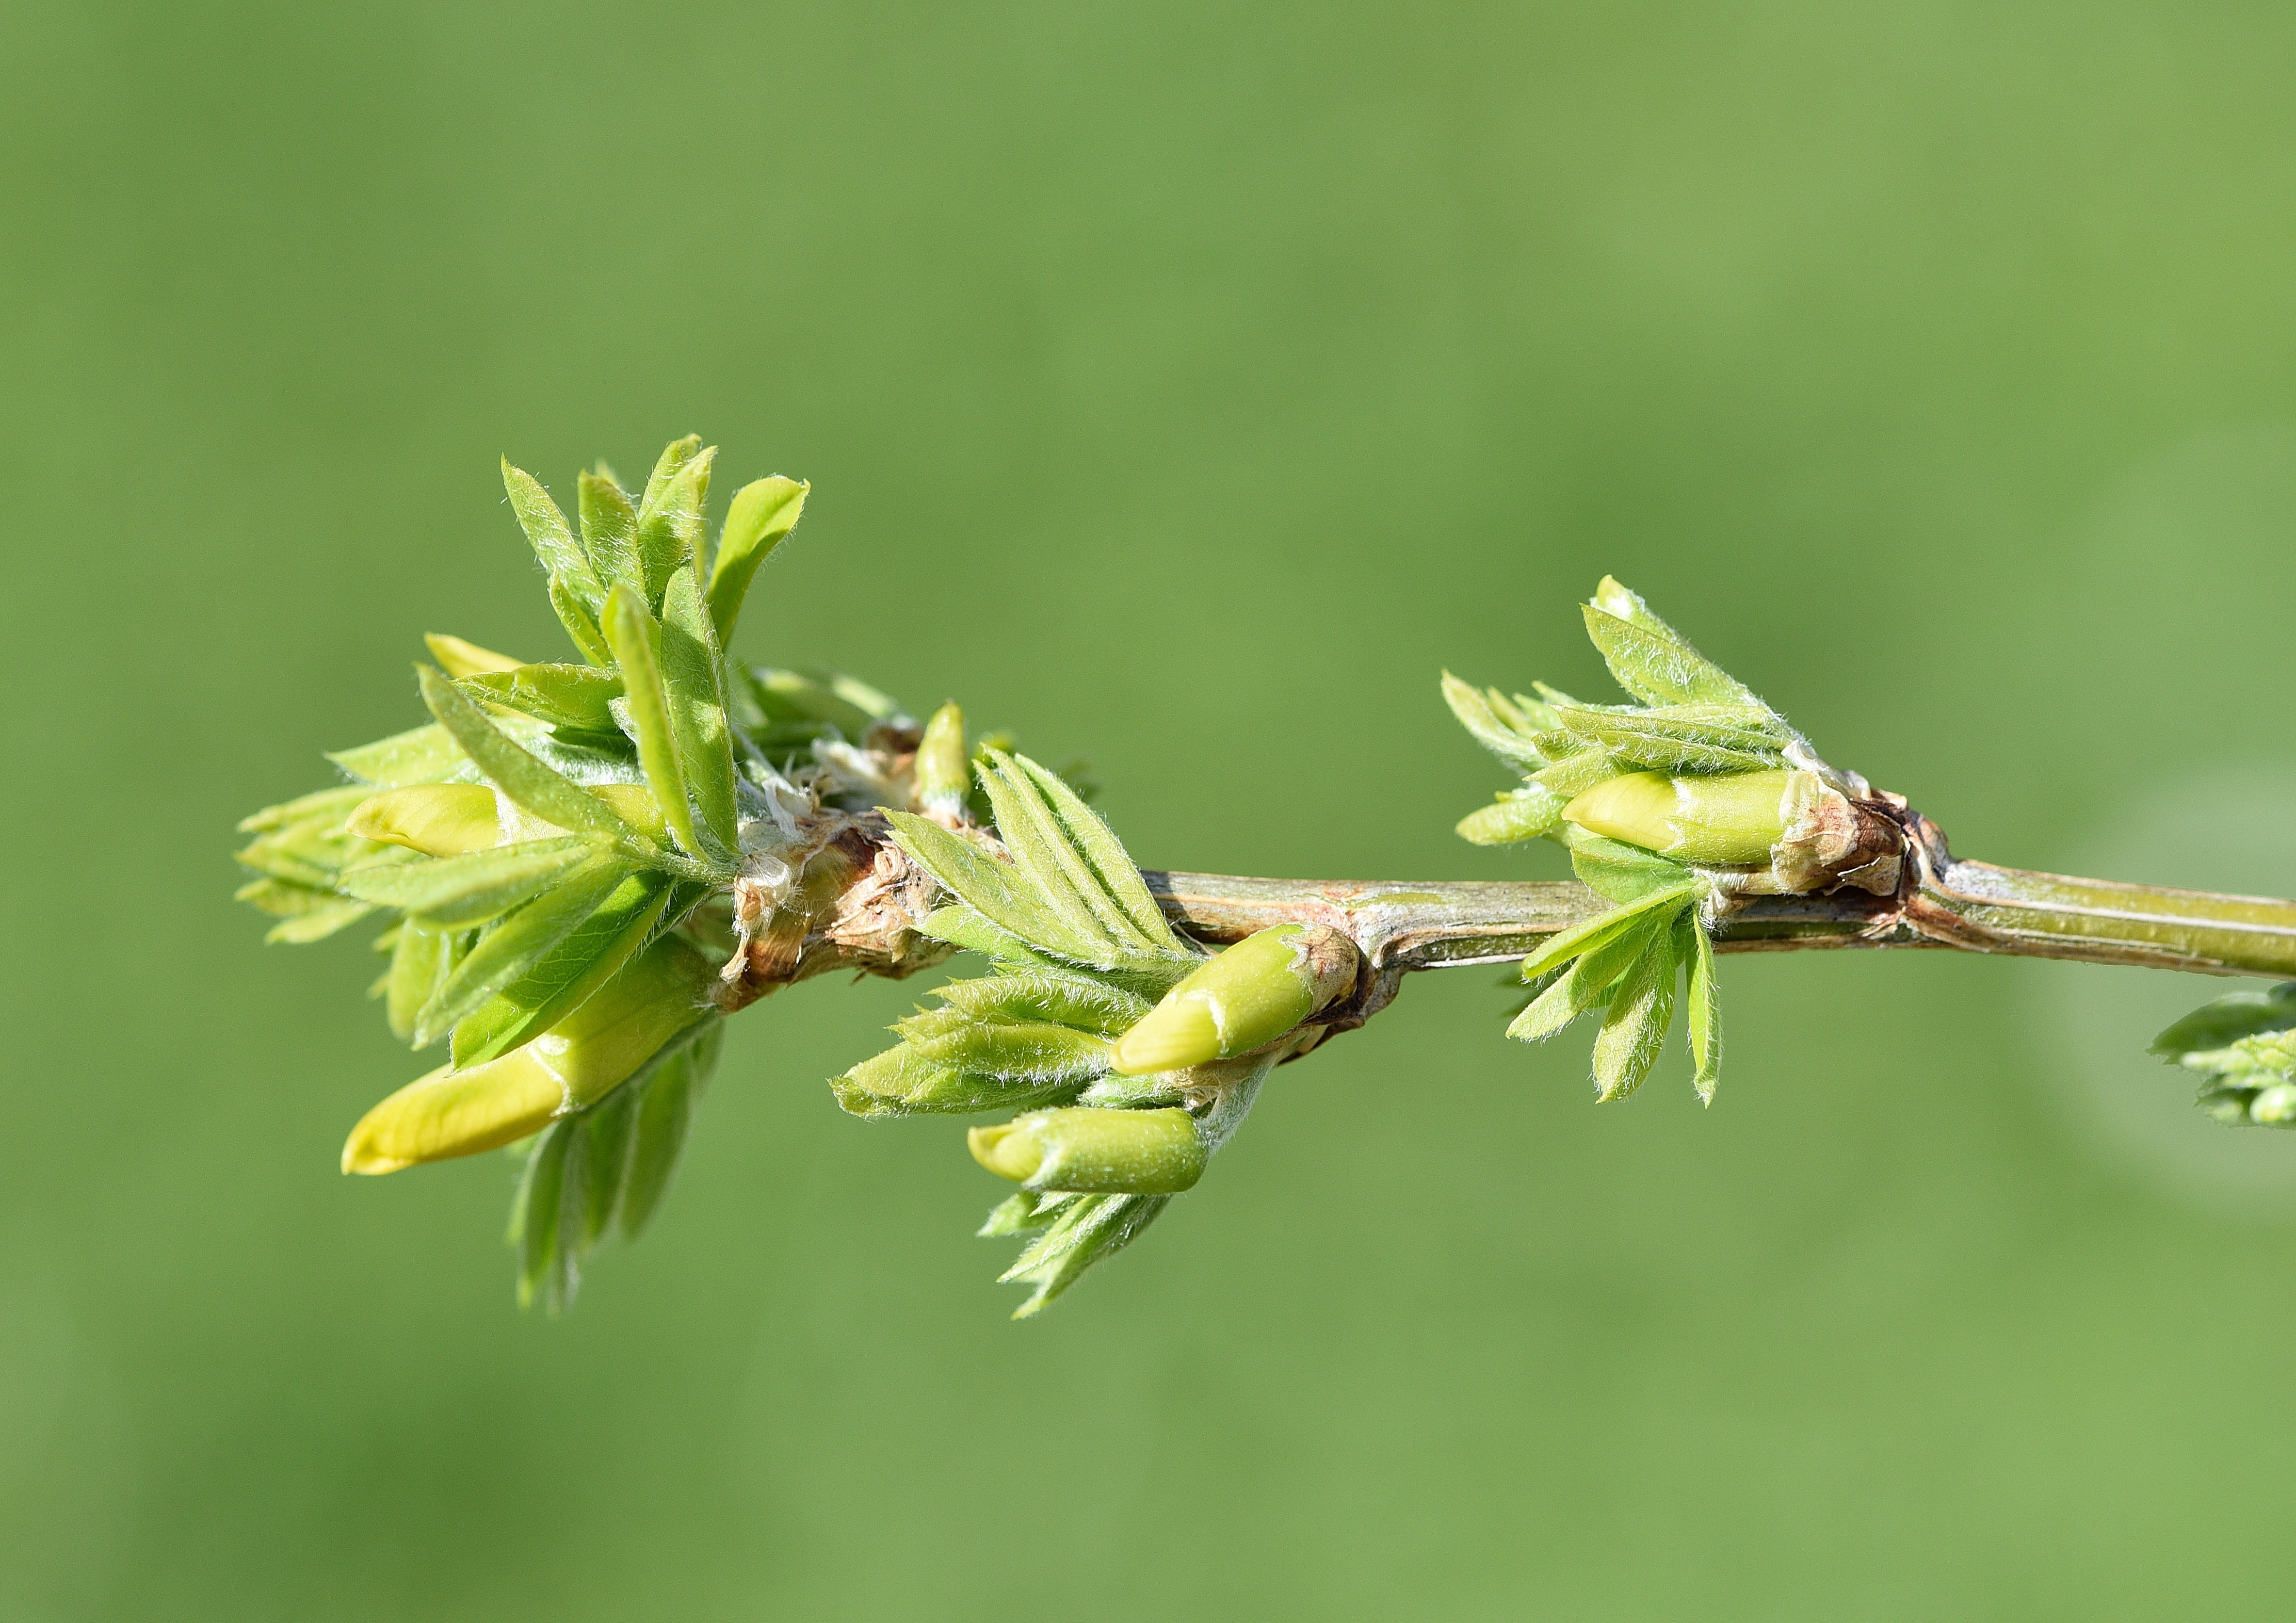
tree, nature, branch, blossom, plant, leaf, flower, spring, produce, insect, garden, flora, fauna, invertebrate, twig, leaves, shrub, engine, bud, macro photography, ornamental plant, flowering plant, hanging elm, plant stem, woody plant, land plant